Yanagiwara family

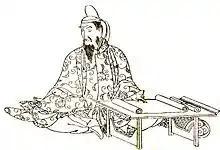
Fujiwara no Fuyutsugu, ancestor of the Yanagiwara family

The Yanagiwara family descends from the Fujiwara clan's Hokke house through Fujiwara no Manatsu, the elder brother of Fujiwara no Fuyutsugu. Through Manatsu, they descend from the Hino family lineage. The family was founded in the late Kamakura period by Yanagiwara Sukeakira, the fourth son of Go"n-Dainagon" Hino Toshimitsu. Sukeakira took the name Yanagiwara from the Yanagiwara Mansion that he lived in.